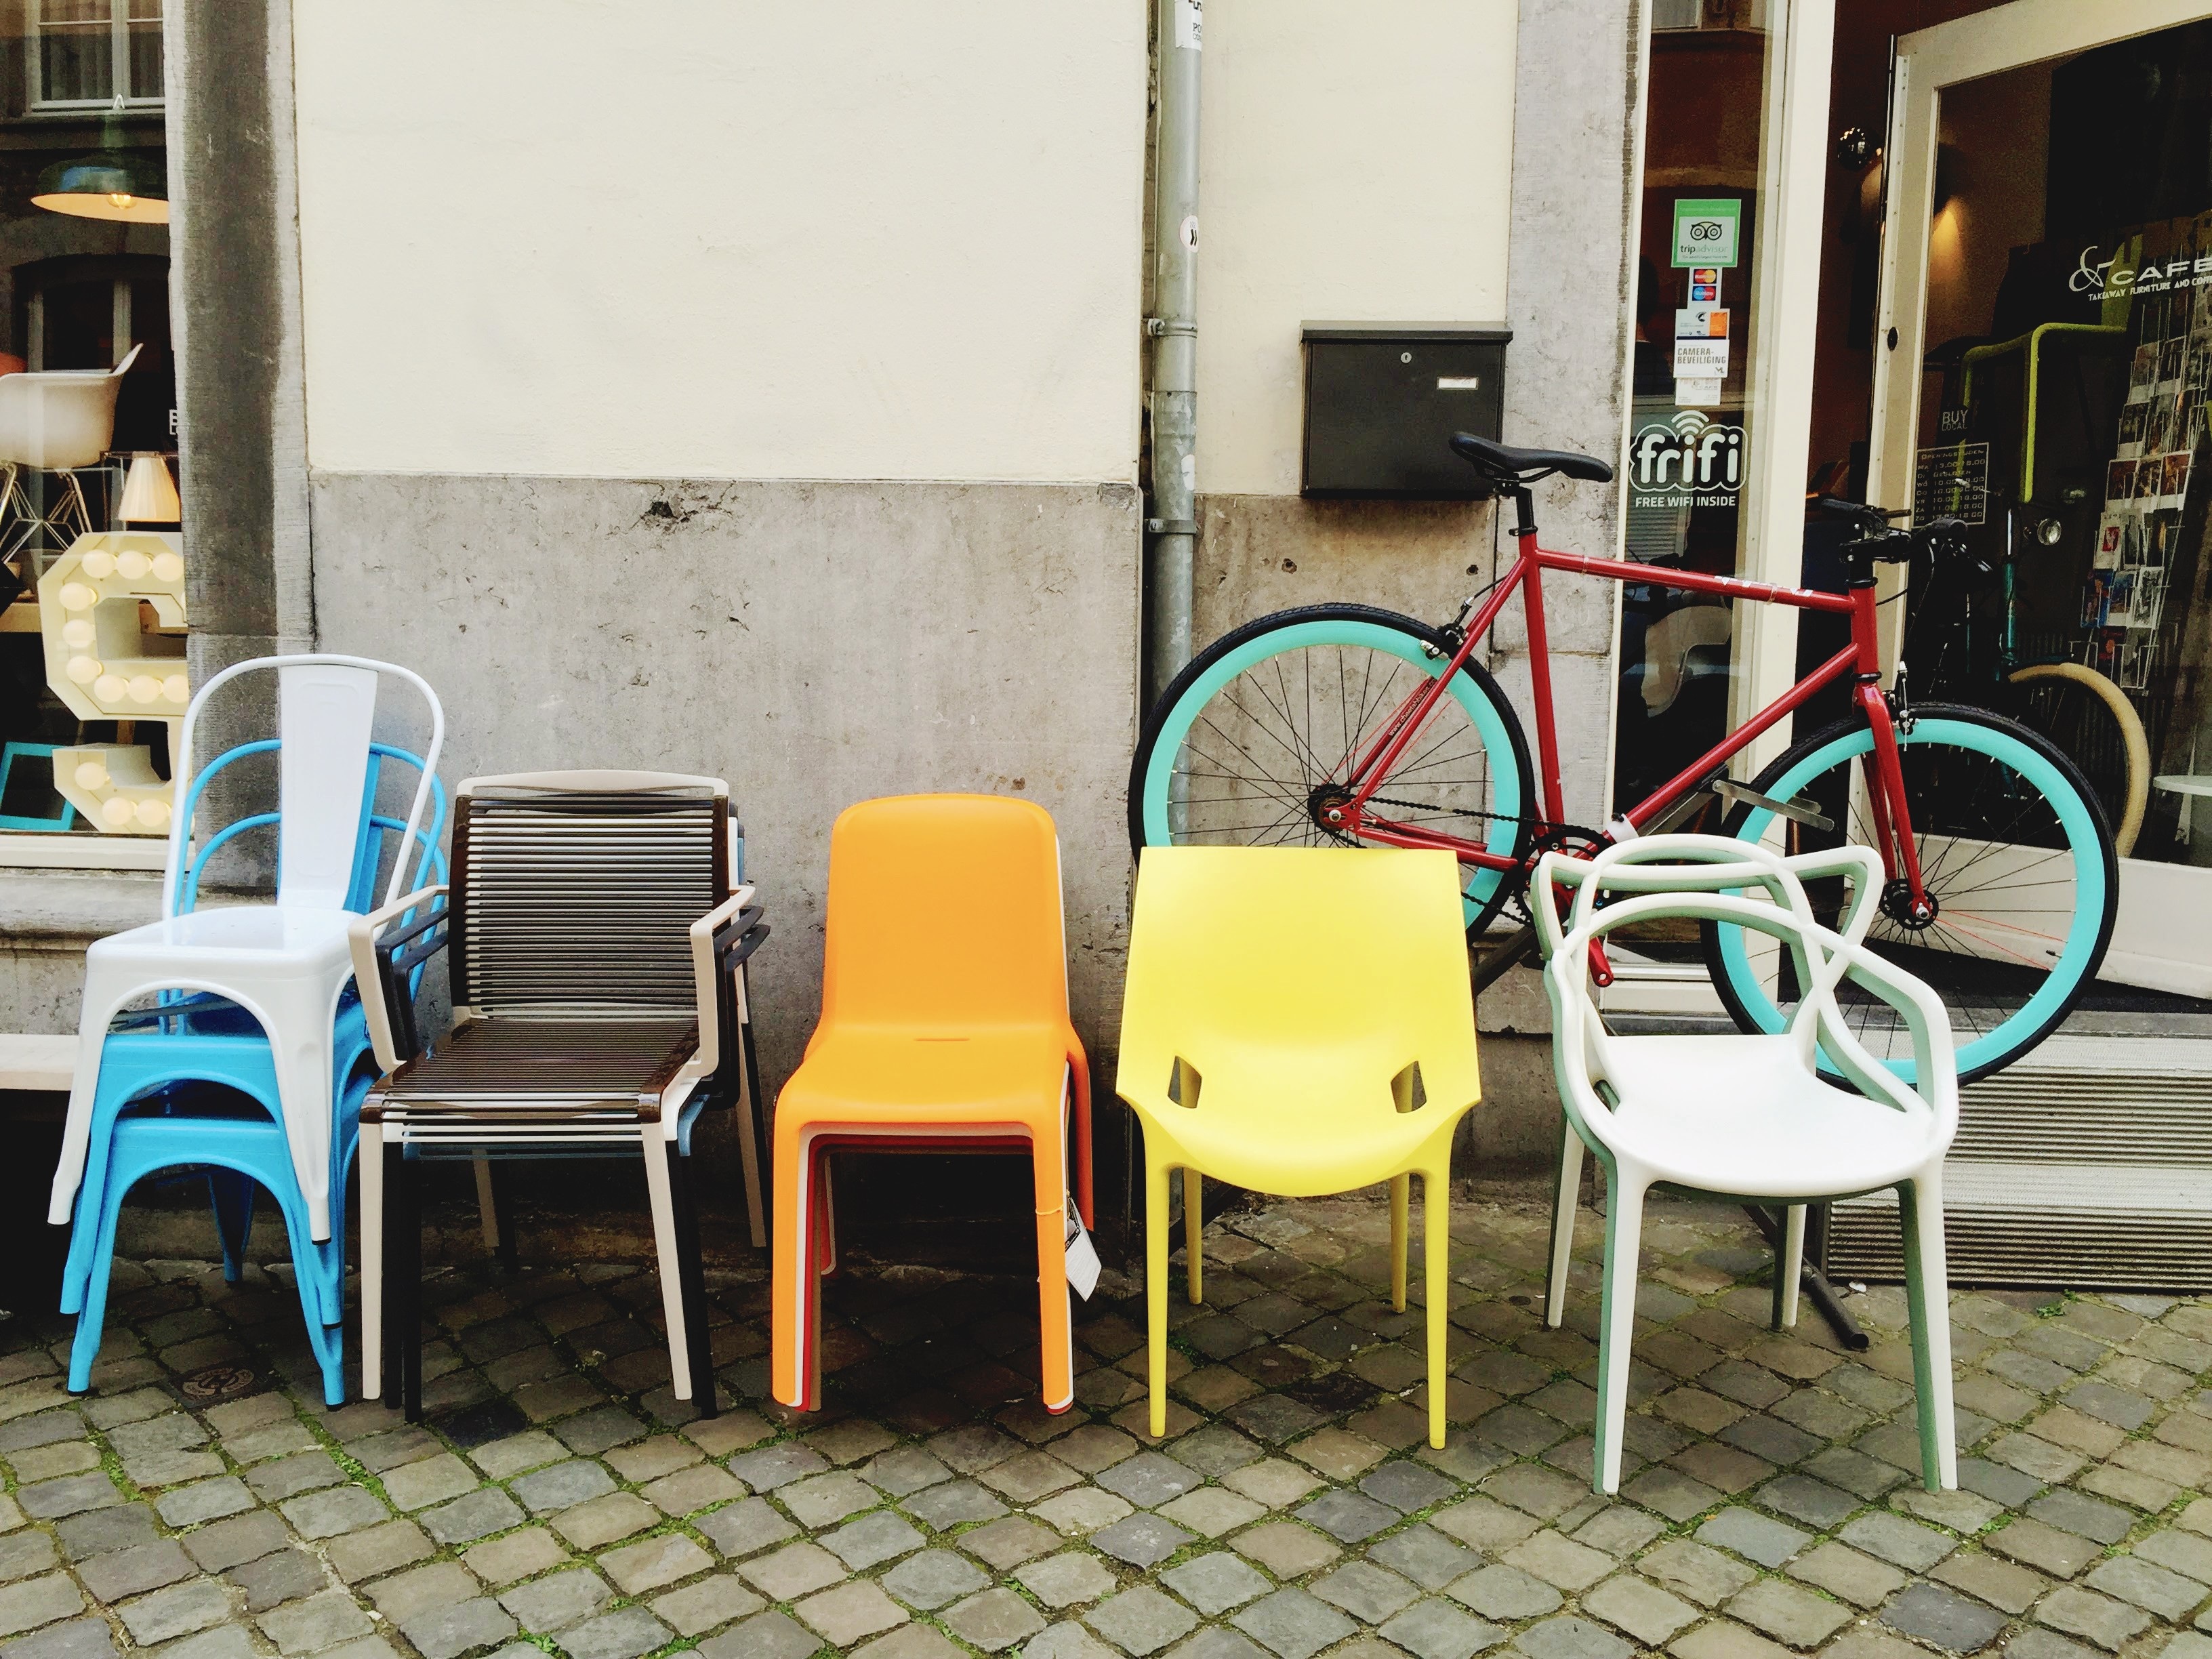
table, chair, floor, home, color, calm, living room, furniture, room, apartment, interior design, chairs, art, design, mood, dining room, flooring, streetveiw